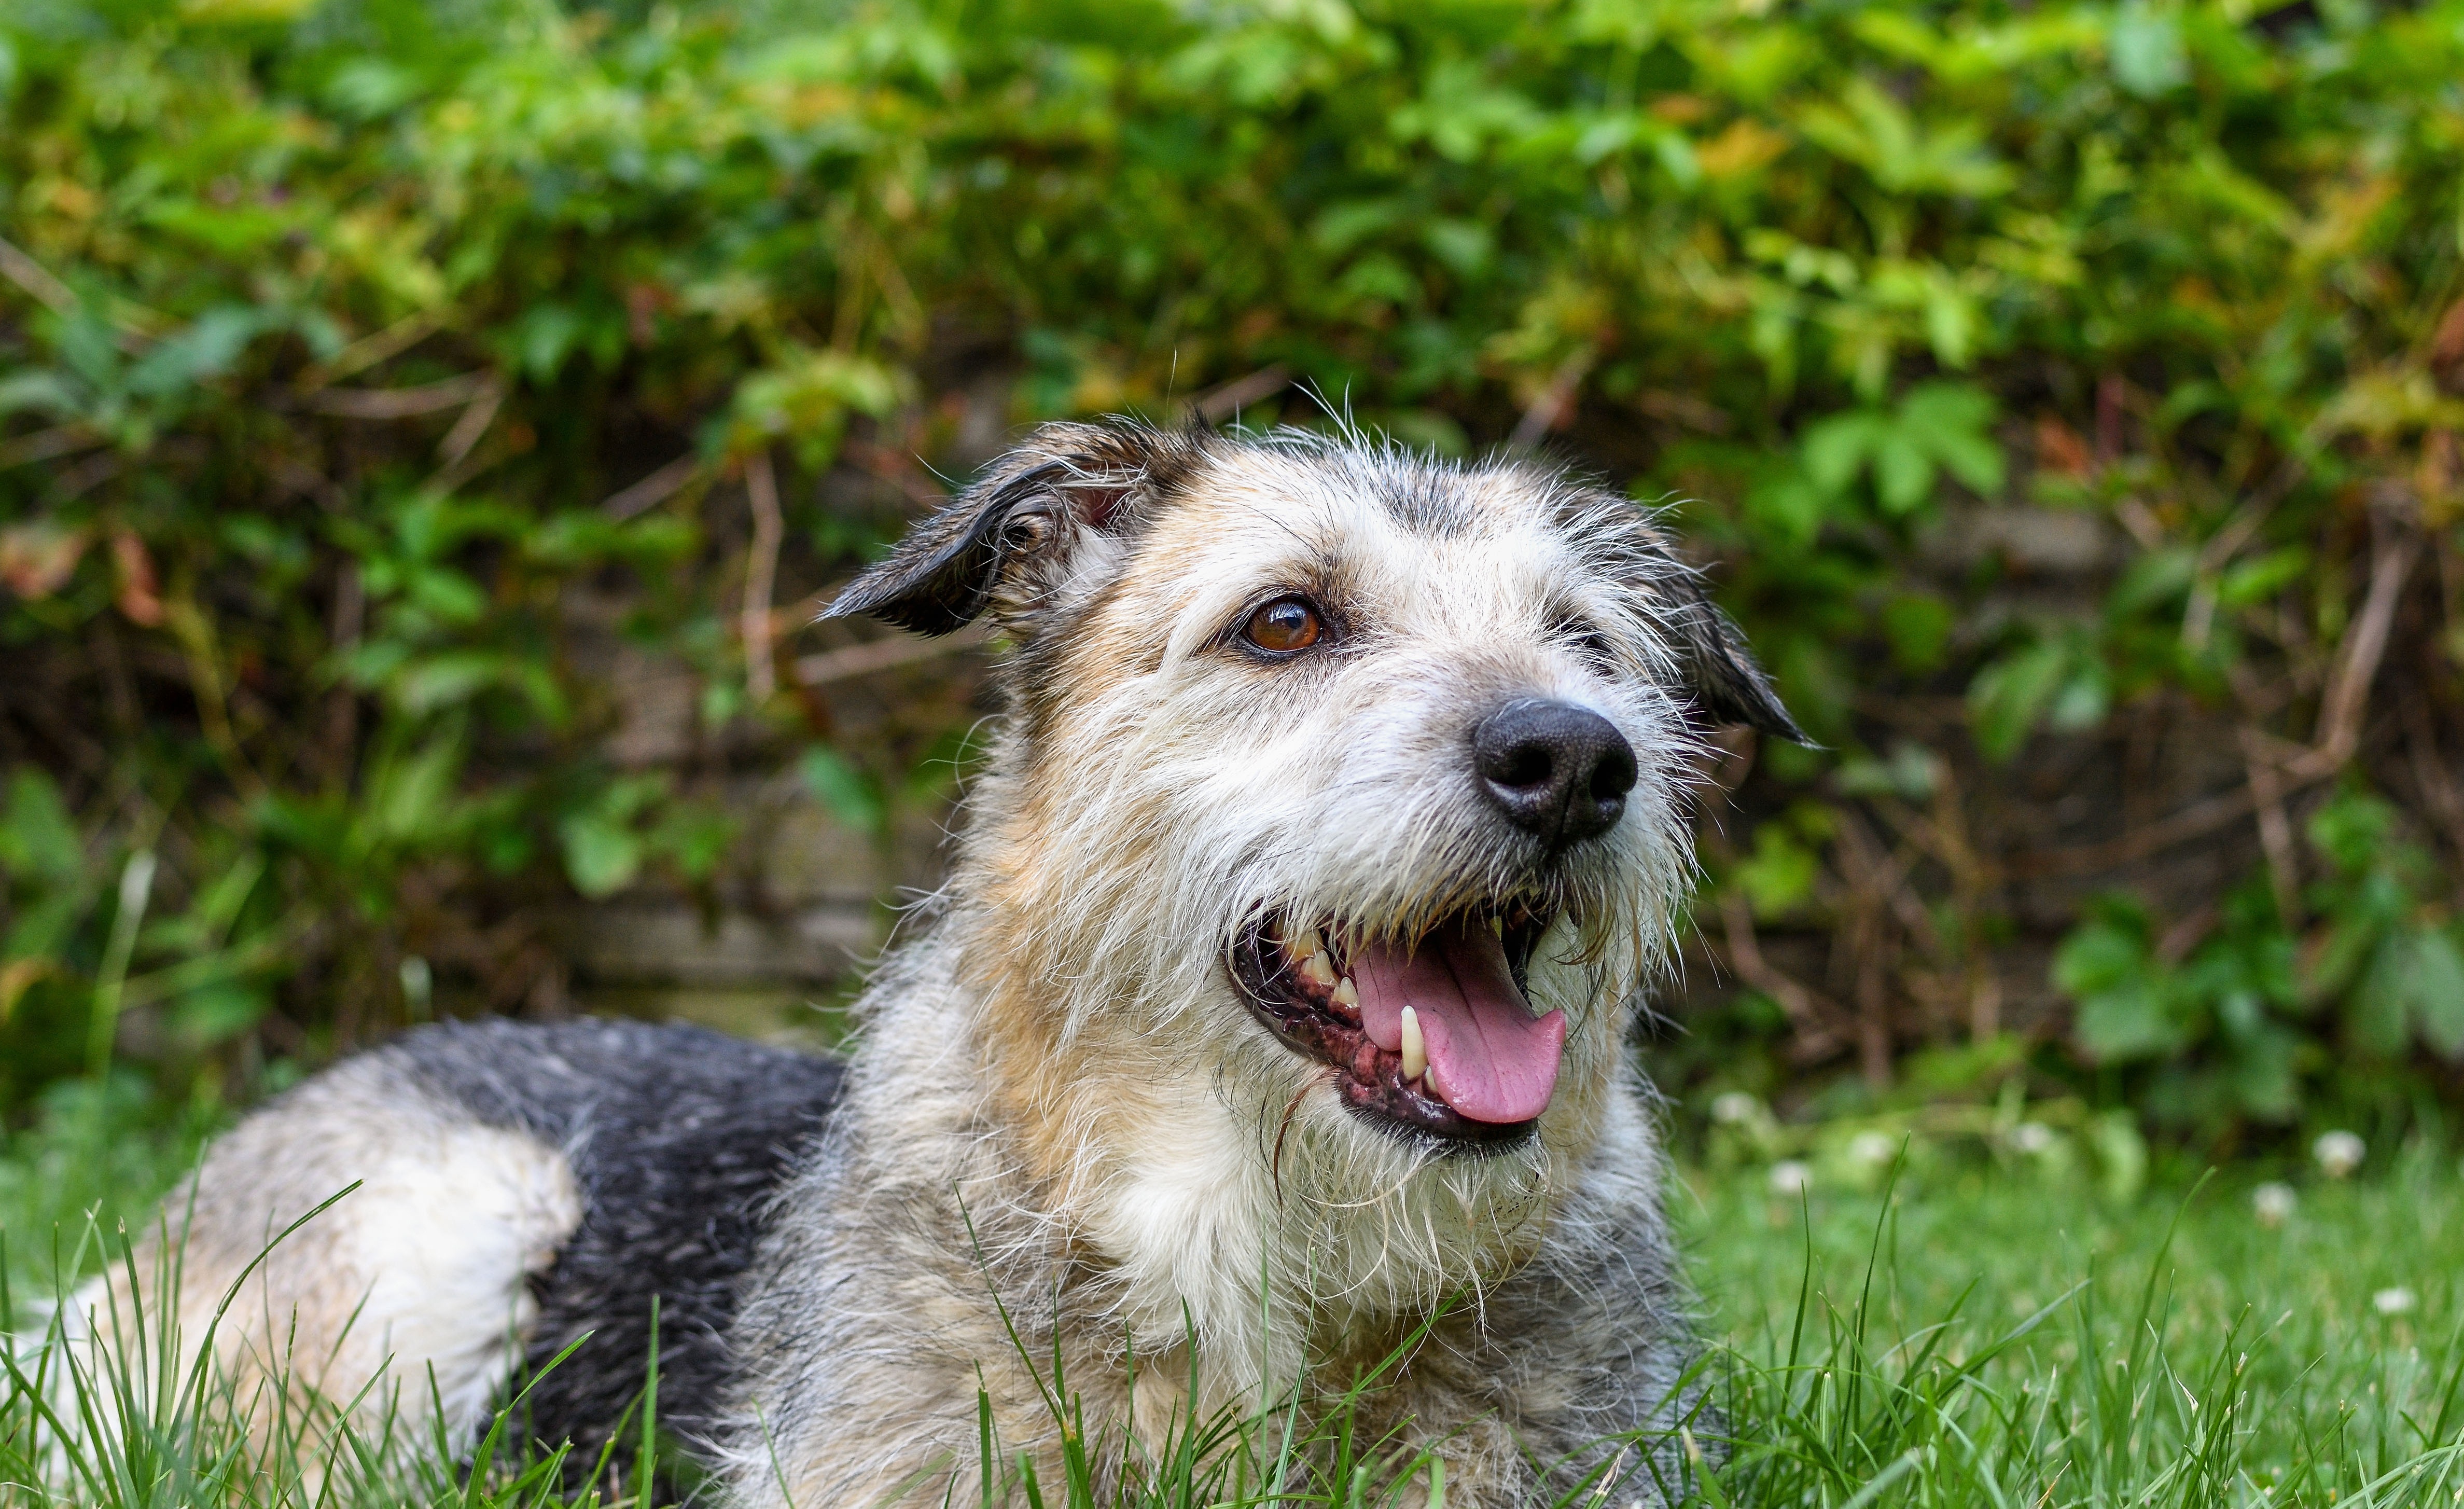
view, dog, animal, pet, fur, mammal, close, snout, vertebrate, schnauzer, miniature schnauzer, tooth, dog breed, wildlife photography, terrier, dog head, bitch, dog portrait, dog snout, dog look, dog's nose, dog eyes, cairn terrier, mixed breed dog, lakeland terrier, dog like mammal, carnivoran, schnoodle, glen of imaal terrier, dog crossbreeds, norfolk terrier, catalan sheepdog, irish wolfhound, border terrier, standard schnauzer